Athée, Côte-d'Or

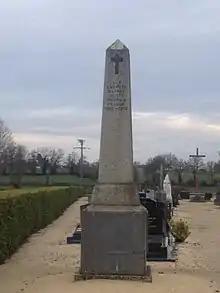
War memorial

The Church of Notre-Dame-de-la-Nativité contains the Tombstone of Guillaume Bouot (16th century) which is registered as a historical object.